Jerald terHorst

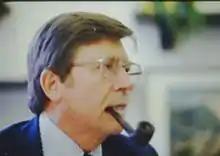
terHorst in 1974

Jerald Franklin terHorst (July 11, 1922 – March 31, 2010) was an American journalist who served as the 14th White House Press Secretary during the first month of Gerald Ford's presidency. His resignation in protest of Ford's unconditional pardon of former president Richard Nixon is still regarded as a rare act of conscience by a high-ranking public official.